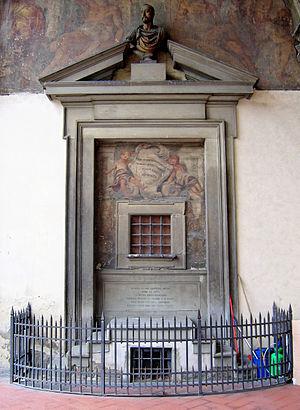
Un tour d'abandon ou tour d'exposition est un lieu où les mères peuvent laisser de manière anonyme leurs bébés, généralement nouveau-nés, pour qu'ils y soient trouvés et pris en charge. Ce genre d'arrangement était courant en Europe lors du Moyen Âge et dans les XVIIIᵉ et XIXᵉ siècles. Ils disparaissent vers la fin du XIXᵉ siècle mais réapparaissent dans une forme plus moderne depuis 1996, particulièrement en Allemagne, où il y en a environ 80.